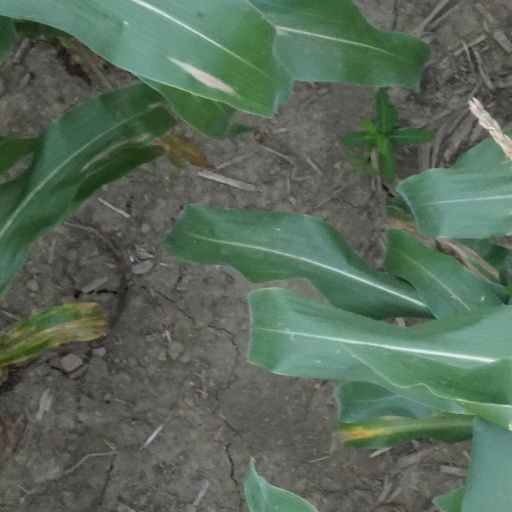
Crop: maize; corn